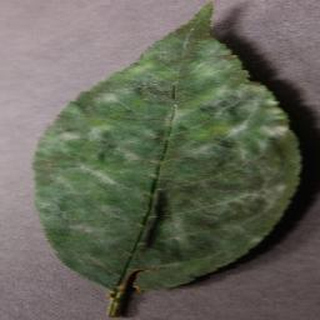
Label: cherry_powdery_mildew